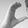
ASL letter: C